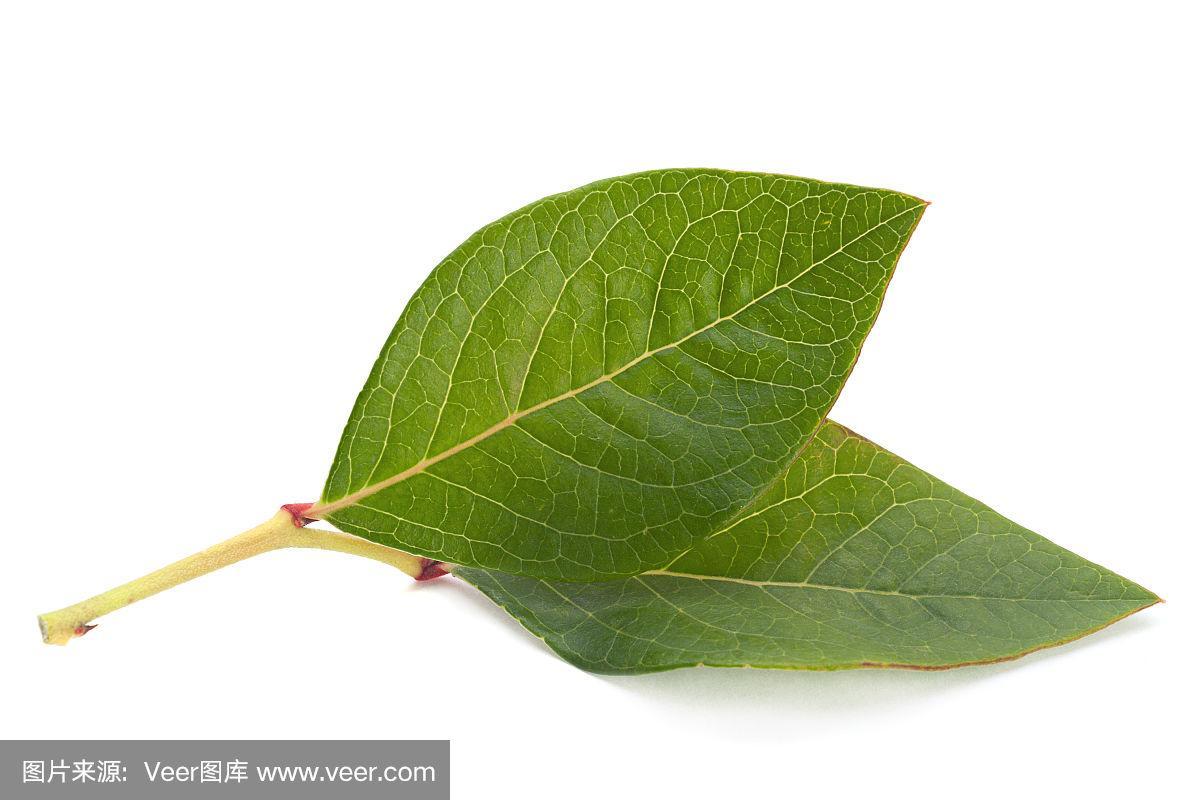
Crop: blueberry
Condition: healthy